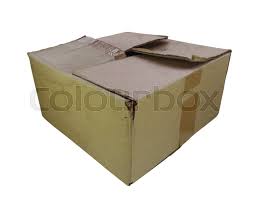
Label: cardboard